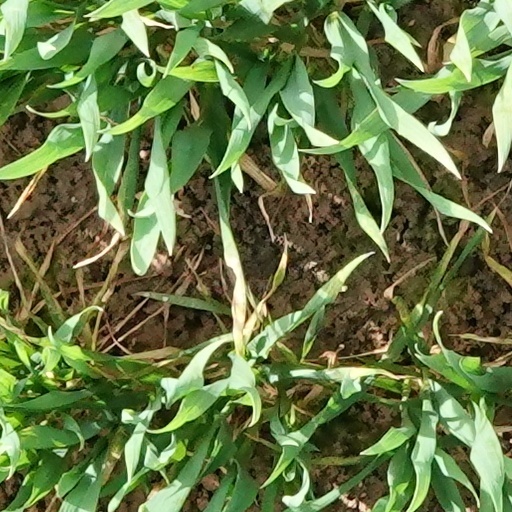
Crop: wheat